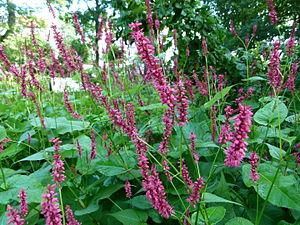
Photos taken summer 2011 in Binz (Rügen) on the Baltic sea. Fotos Sommer 2011 Binz (Rügen) an der Ostsee. Photos été 2011 Binz (Rügen) station balnéaire de la Baltique.